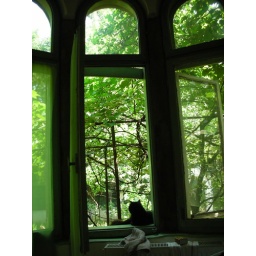
sitting in Irina's kitchen window